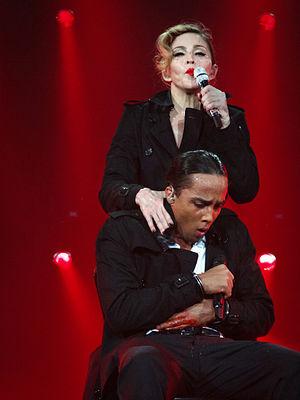
Madonna et le danseur Marvin Gofin interprétant la chanson de Jane Birkin et Serge Gainsbourg, Je t'aime moi non plus, pendant son showcase ""MDNA à l'Olympia"" le 26 juillet 2012."
The MDNA Tour est la neuvième tournée de l'auteur-compositrice-interprète américaine Madonna. Elle fait la promotion de son douzième album studio, MDNA, et passe par l'Asie, l'Europe, l'Amérique du Nord et l'Amérique du Sud. La tournée voit les premiers concerts de la chanteuse aux Émirats arabes unis, en Ukraine, en Écosse, en Colombie et dans différentes villes des États-Unis et du Canada. Cette tournée succède à la tournée record de 2008 et 2009, le Sticky & Sweet Tour, et sera la deuxième tournée à être produite par Live Nation.